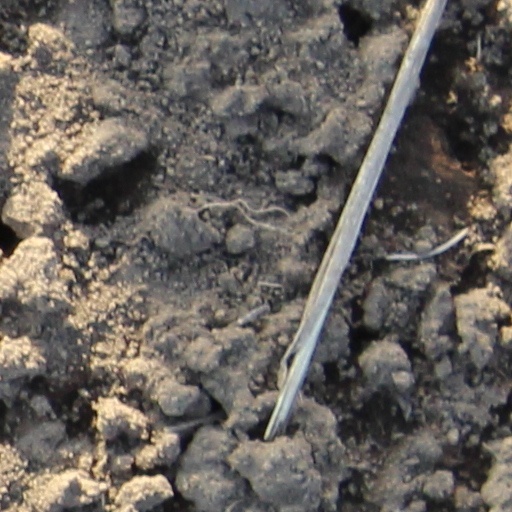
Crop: wheat